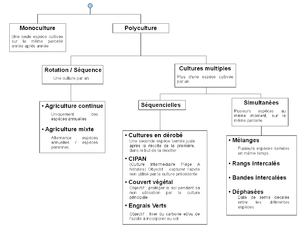
Classification des différentes séquences de cultures
La rotation culturale est, en agriculture, la suite de cultures échelonnées au fil des années sur une même parcelle. C'est un élément important de la gestion de la fertilité des sols et des bioagresseurs, et donc un atout pour l'augmentation des rendements.
En agriculture, la polyculture est le fait de cultiver plusieurs espèces végétales au sein d'une même ferme, ou plus largement dans une région naturelle. Son association à l'élevage, la polyculture élevage, est la norme dans de nombreuses régions du monde.